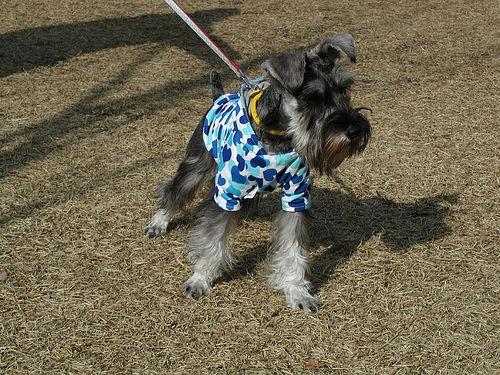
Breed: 2342-n000102-miniature_schnauzer